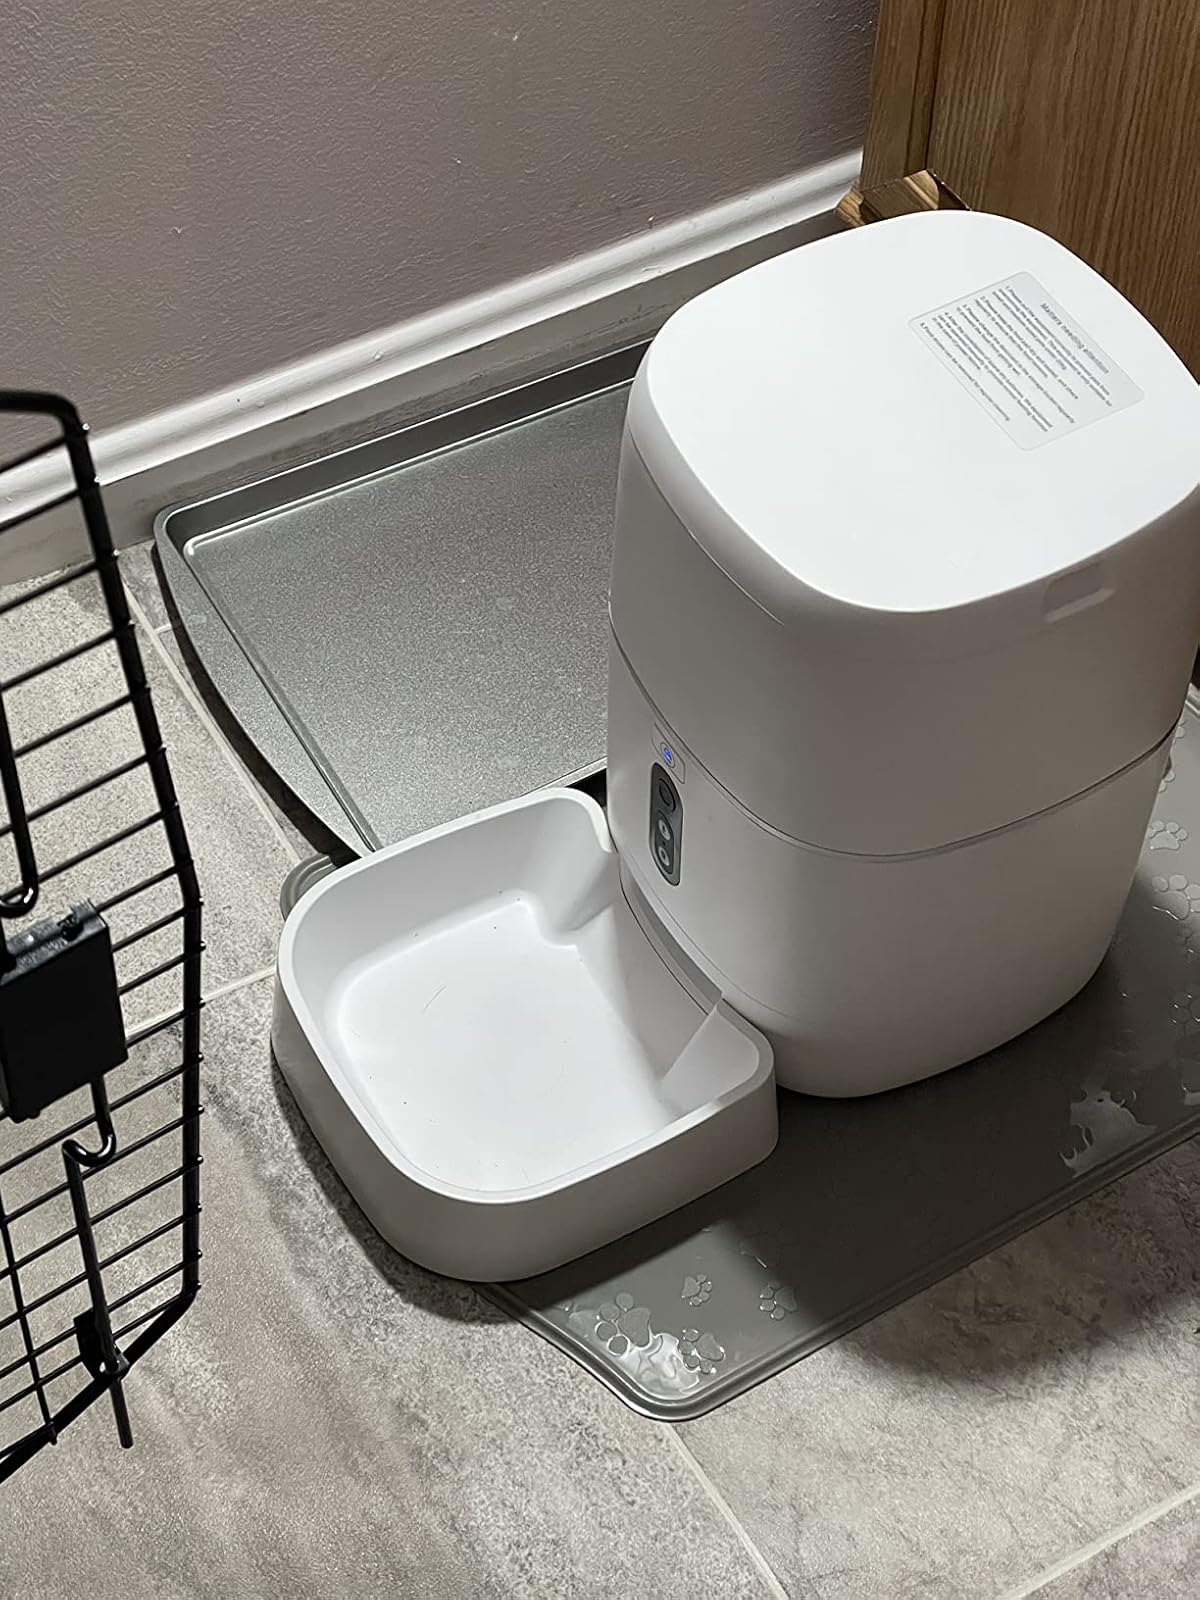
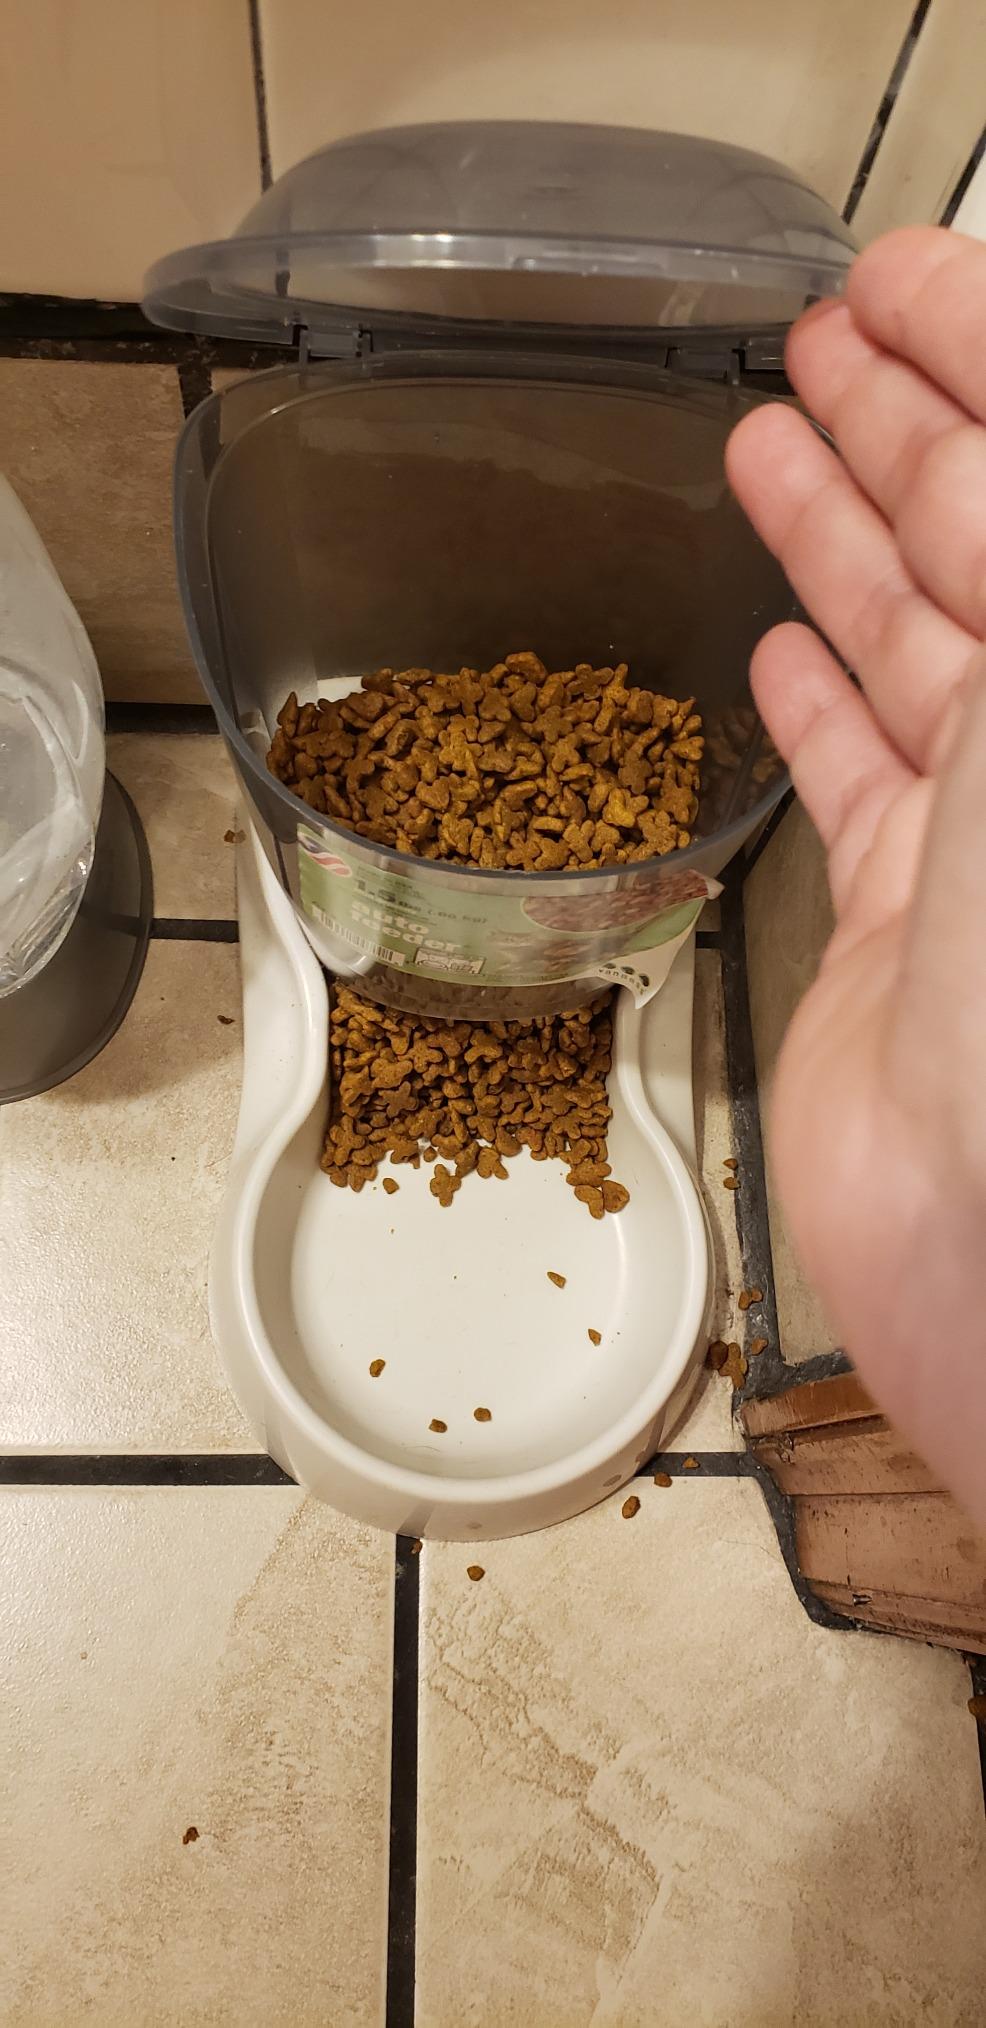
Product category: items_feeder
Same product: no